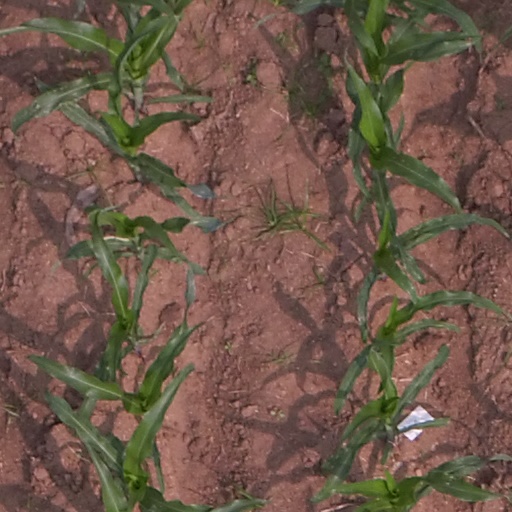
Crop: maize; corn